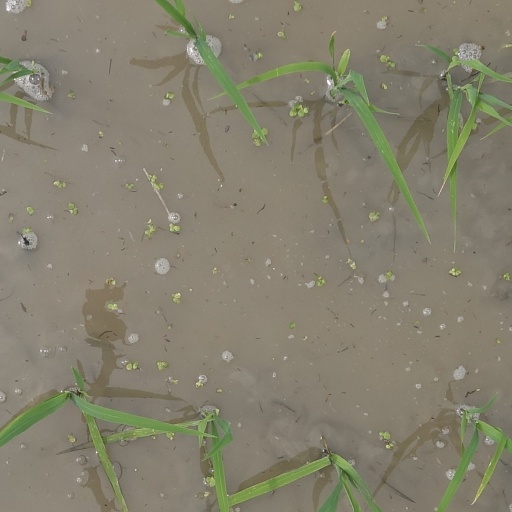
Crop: rice